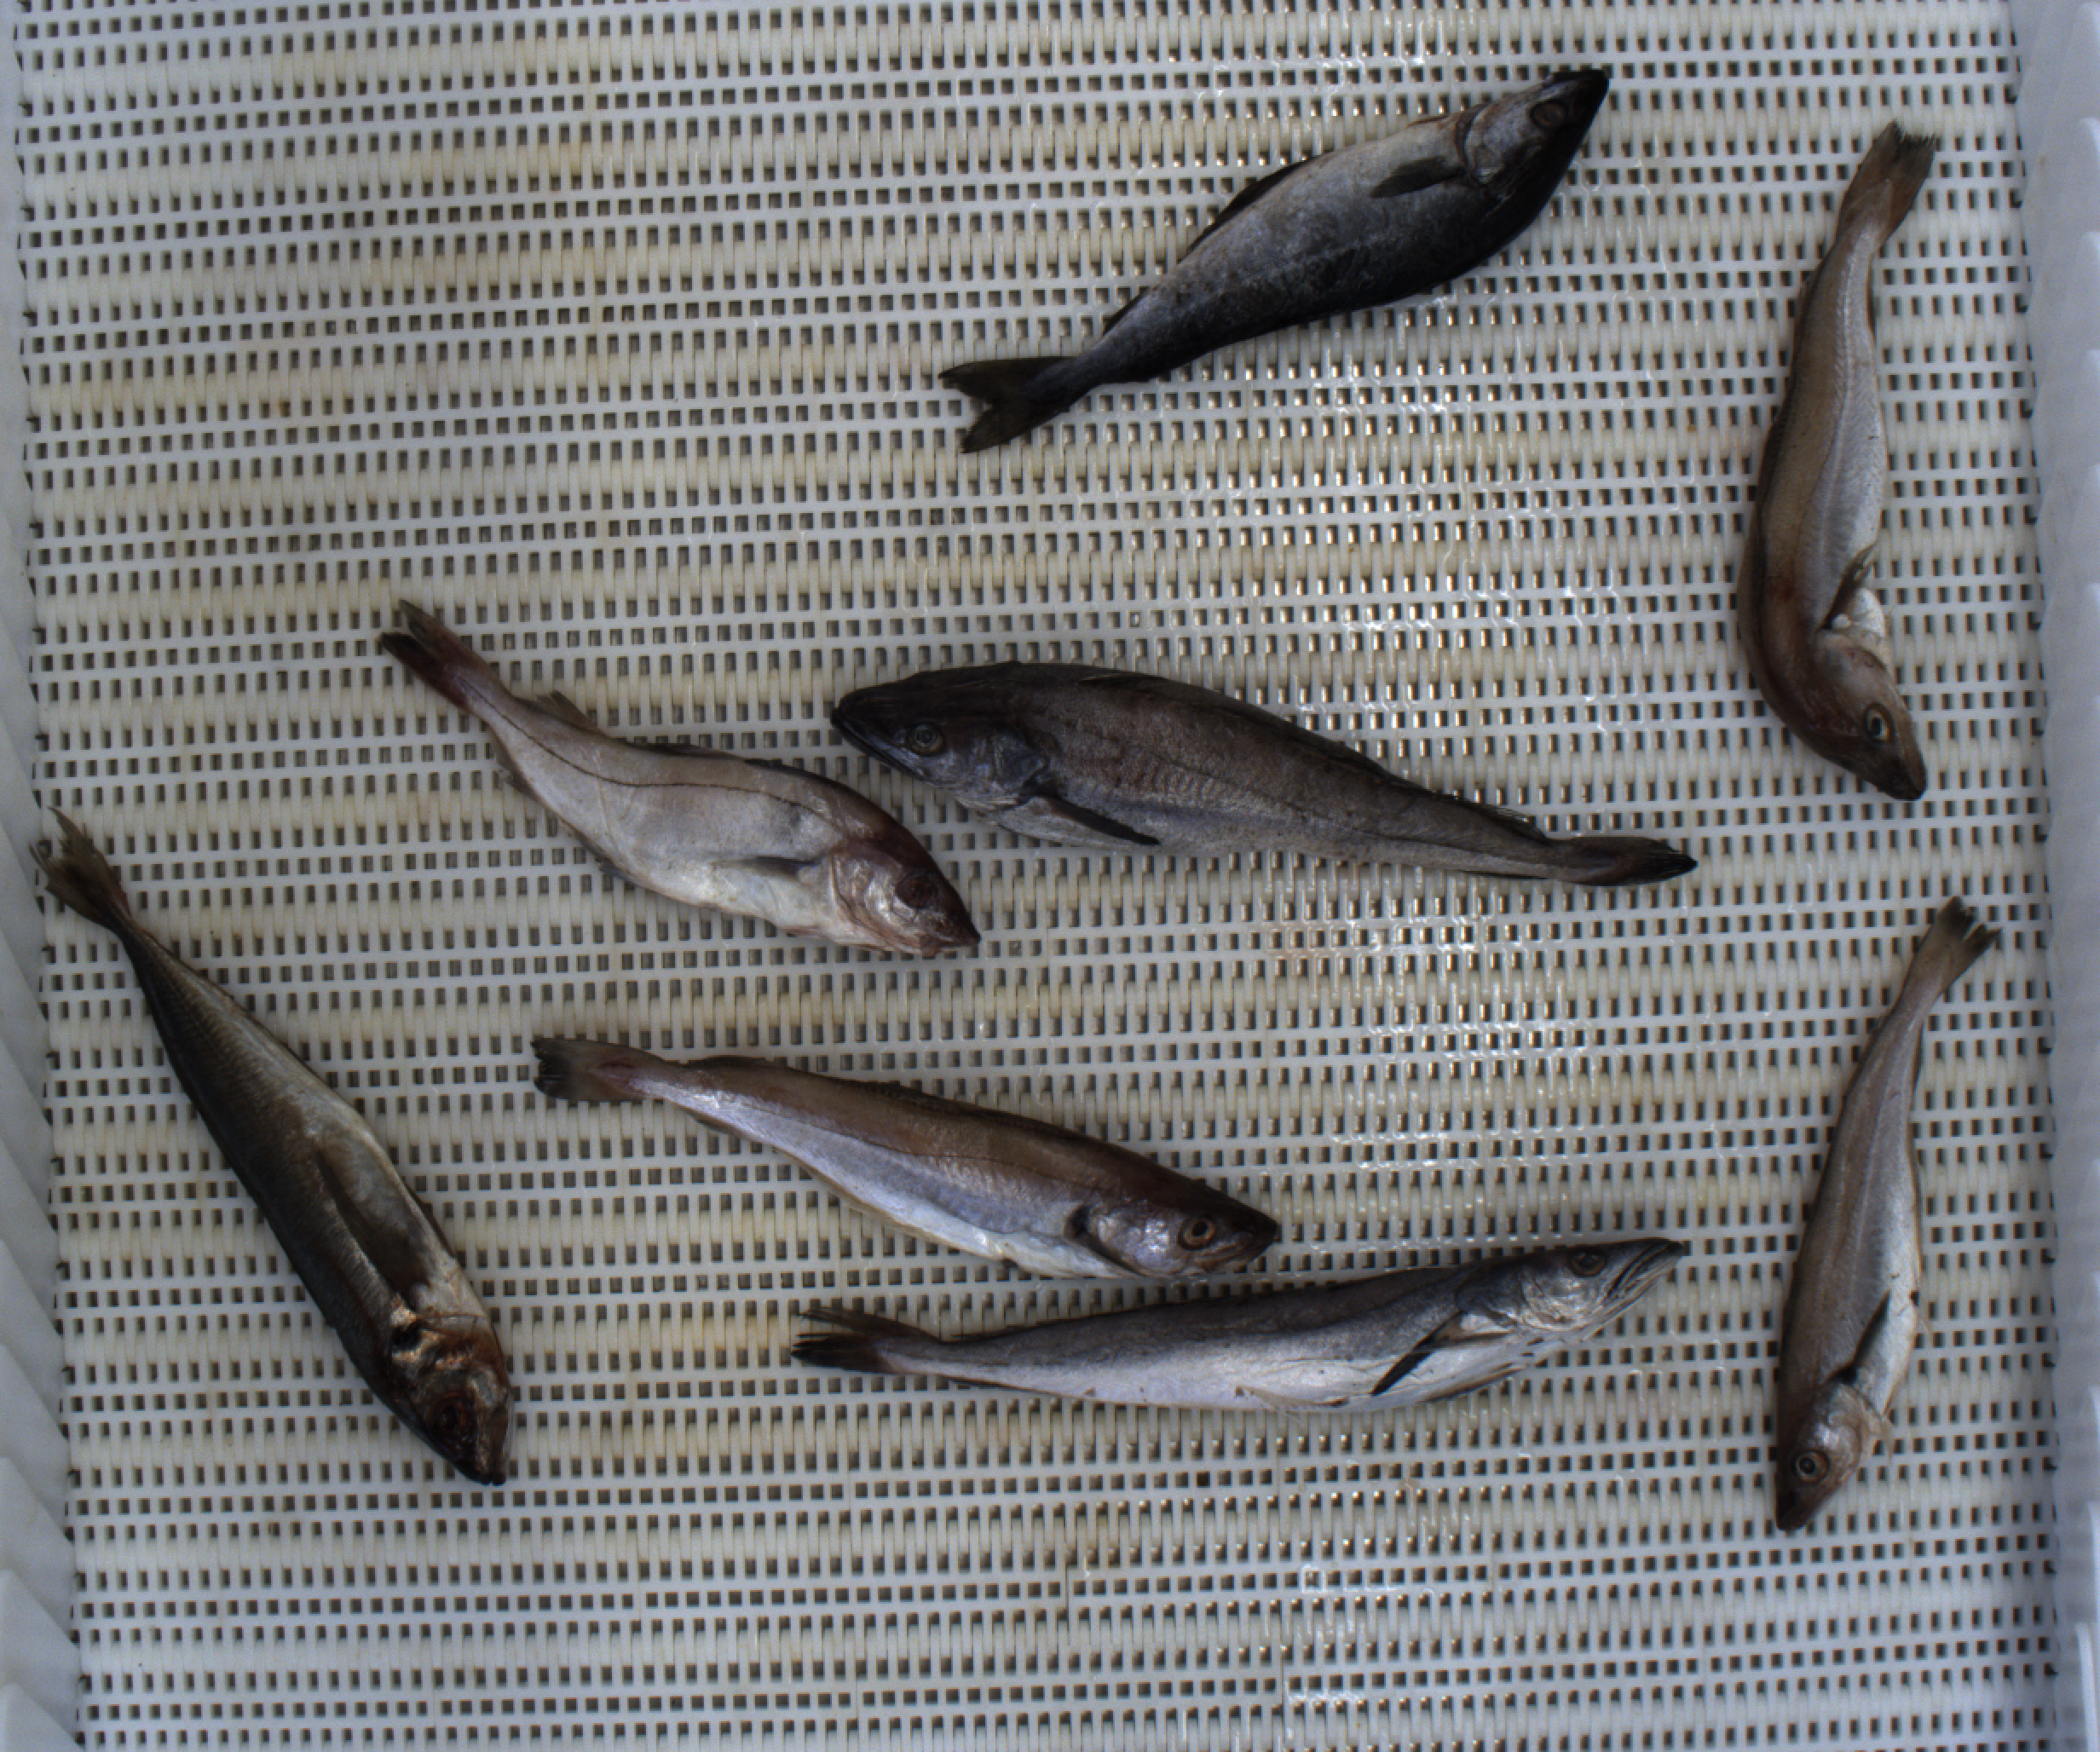
Total fish: 8
Cod: 0
Haddock: 1
Whiting: 3
Hake: 2
Horse mackerel: 1
Saithe: 1
Other: 0